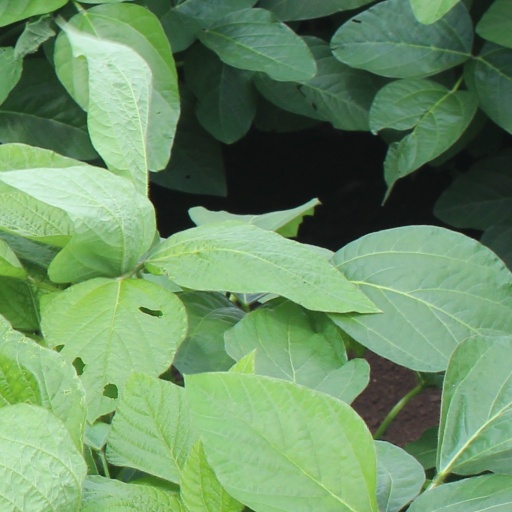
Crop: soybean